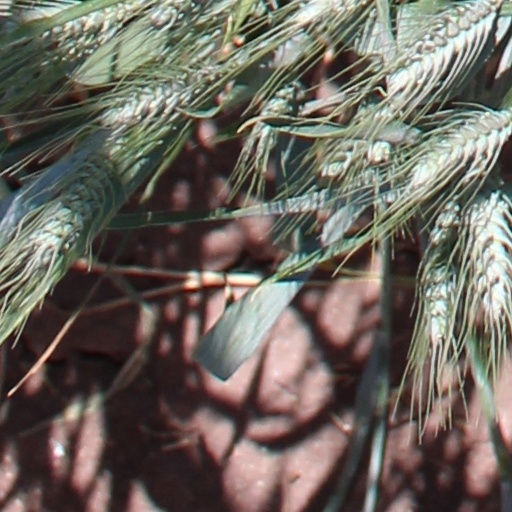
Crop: wheat